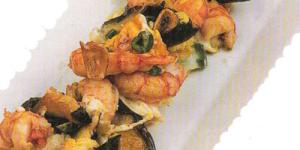
setas con gambas